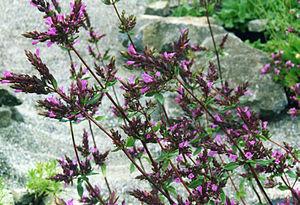
Origanum laevigatum est une espèce de plantes herbacées vivaces de la famille des Lamiaceae.